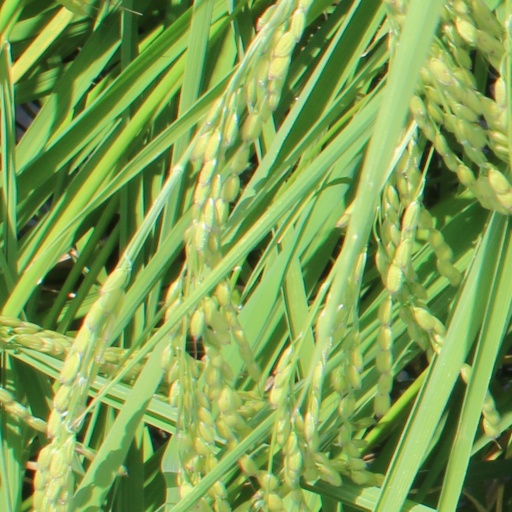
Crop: rice